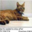
Label: cat